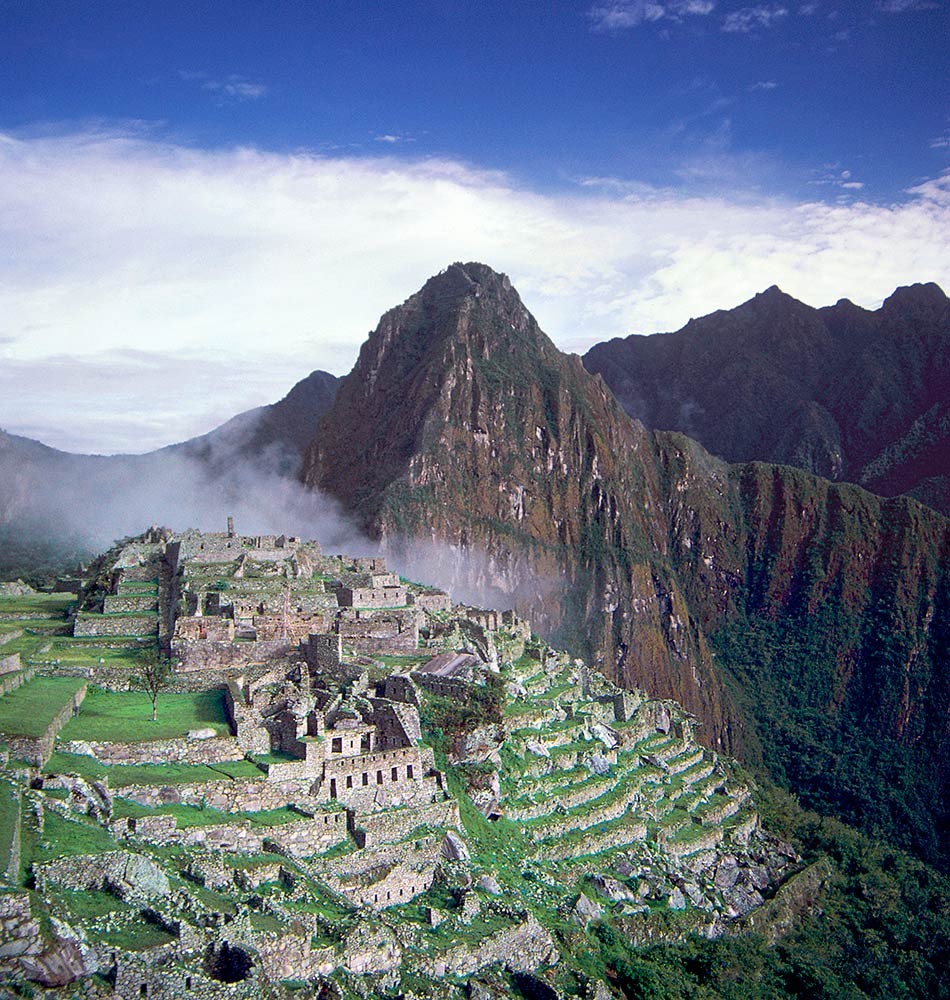
Landmark: Machu Picchu